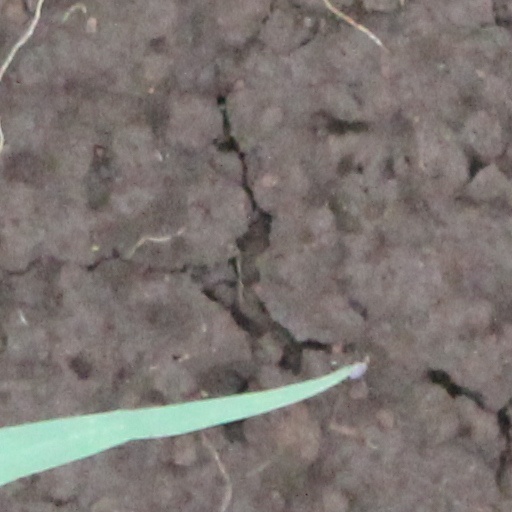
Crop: wheat